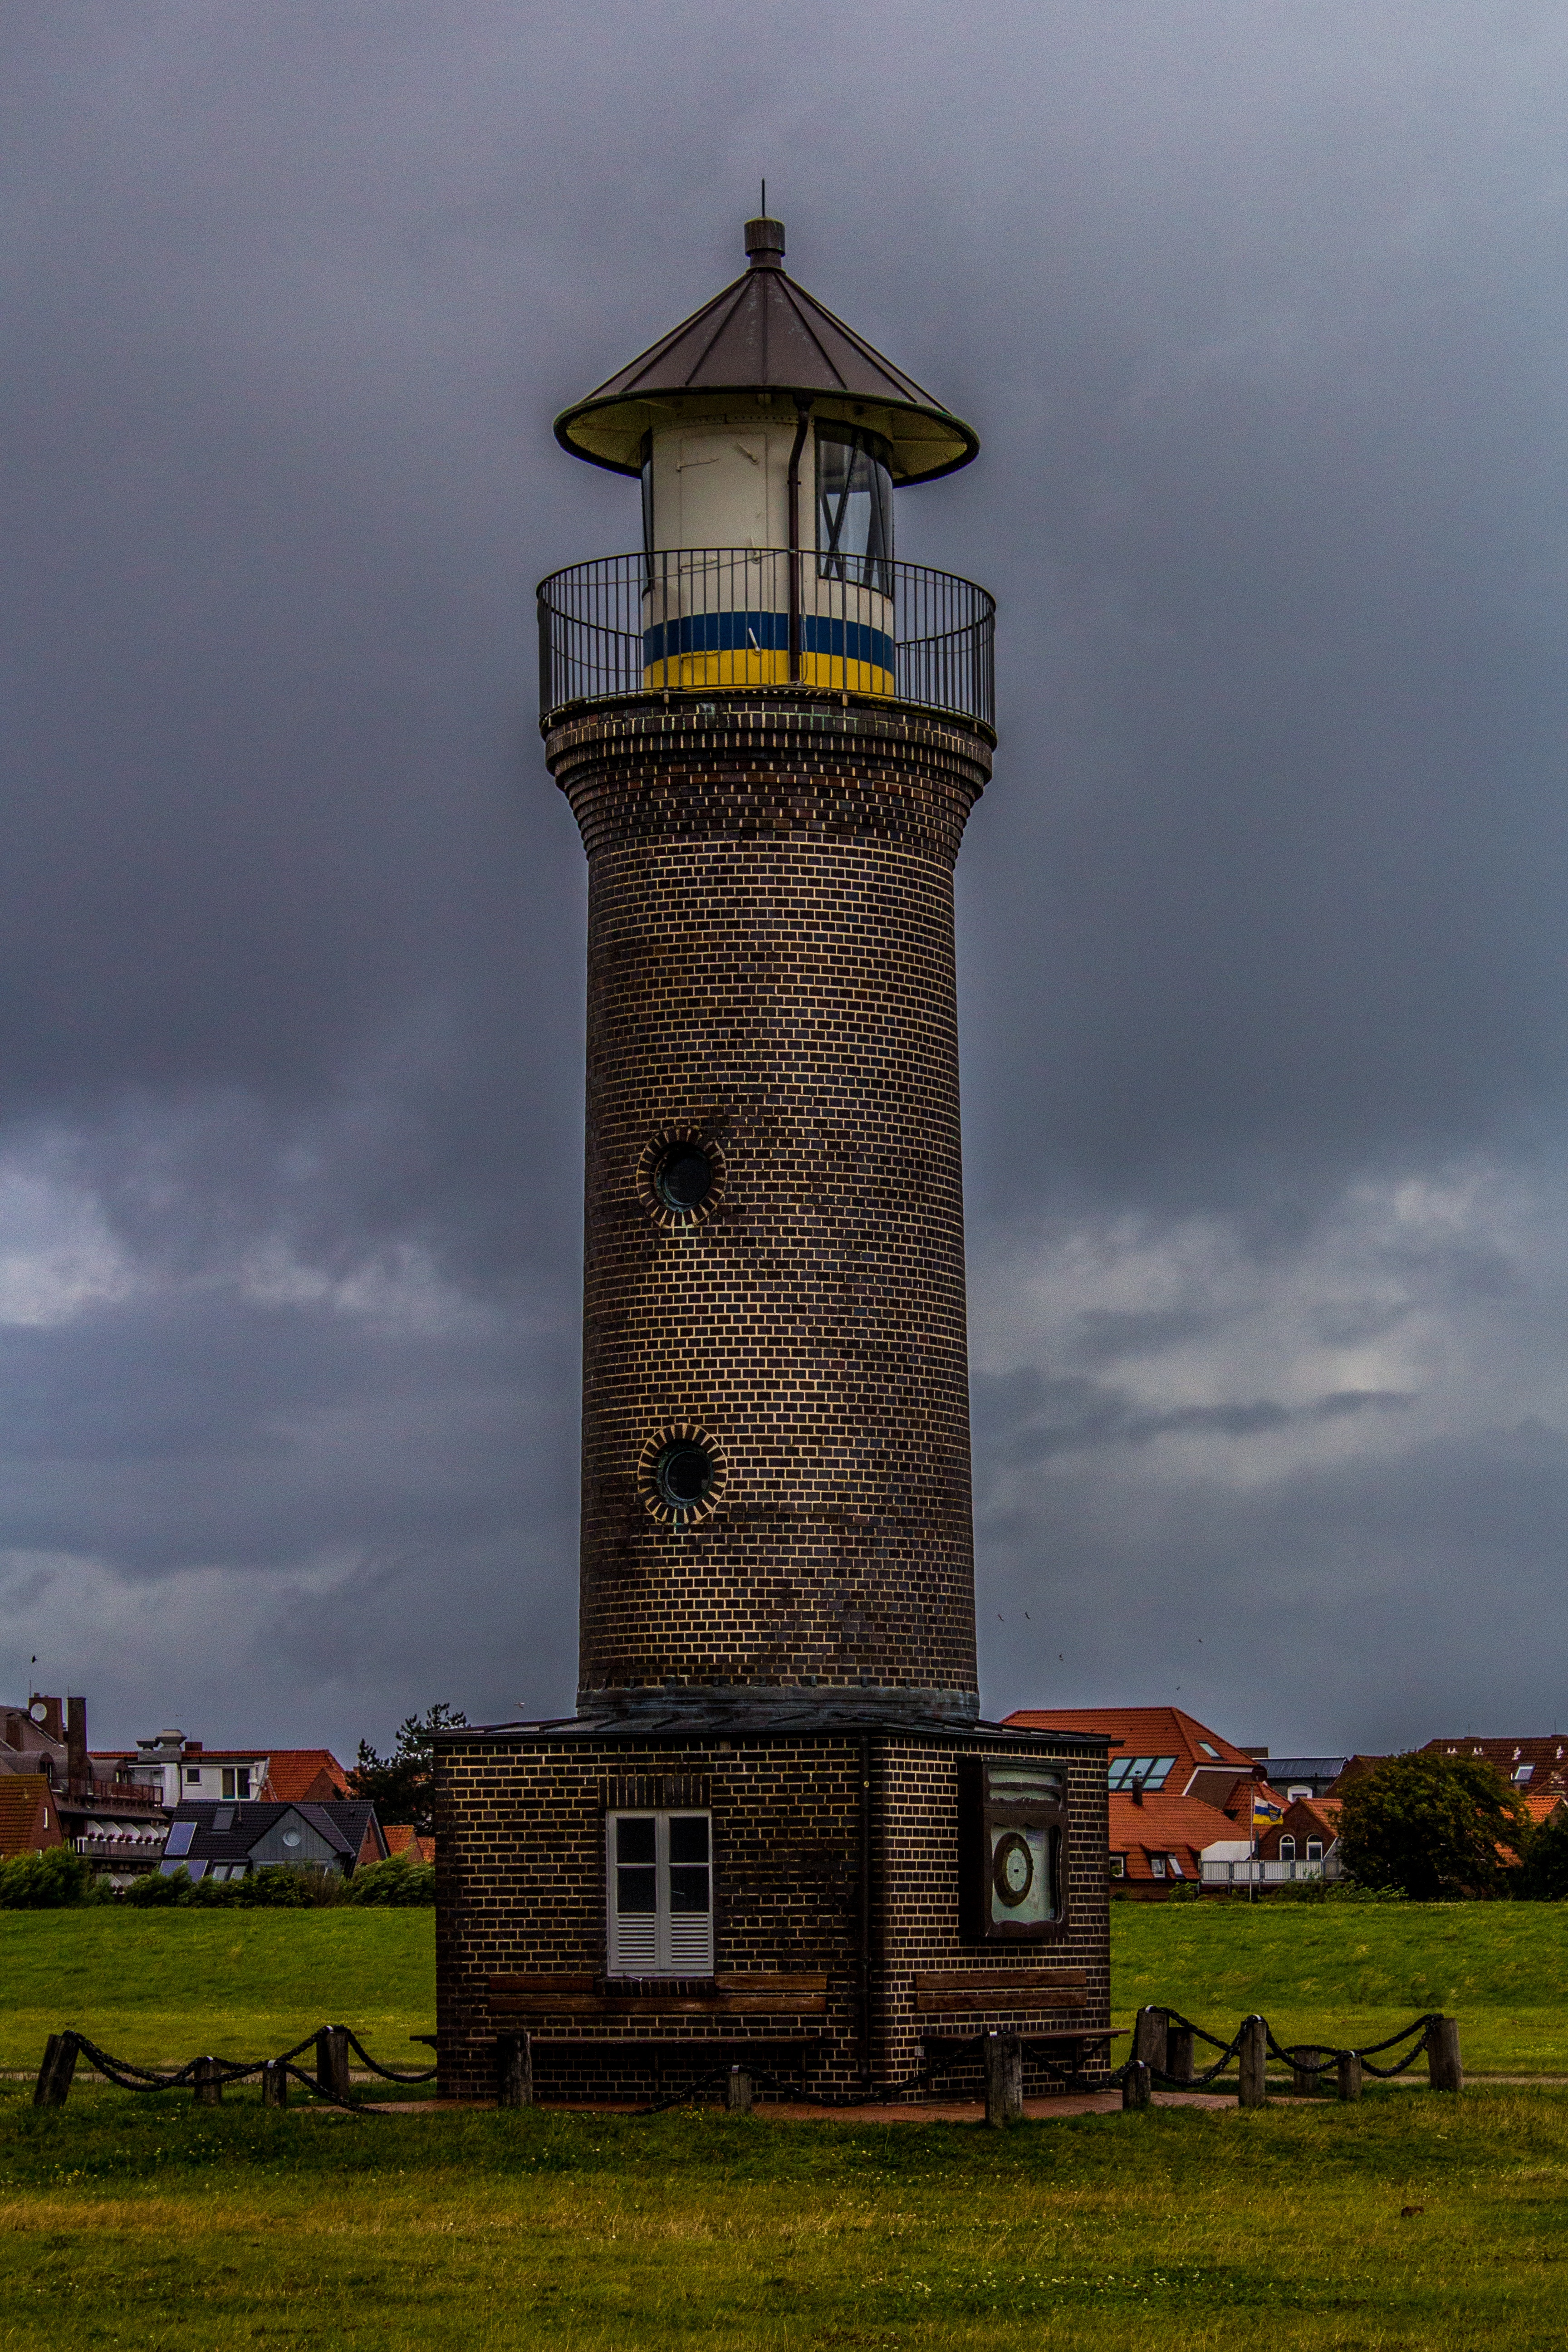
lighthouse, tower, landmark, clock tower, bell tower, steeple, rural area, observation tower, control tower